Historic Railroad District

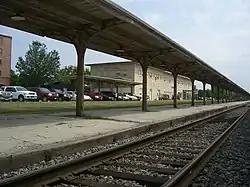
The Burlington Northern/Santa Fe passenger canopies

The Historic Railroad District is located in Ottumwa, Iowa, United States. The historic district includes four separate properties: the Burlington Veterans Clubhouse (1935), the Burlington Depot (1951), the Burlington Northern/Santa Fe passenger canopies (1951) and Ballingall Park (1951). It was listed on the National Register of Historic Places in 2011.